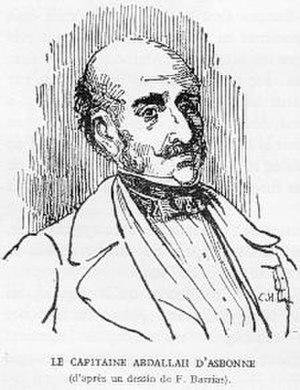
Portrait d'Abdallah d'Asbonne tiré d'un ouvrage du XIXe siècle.